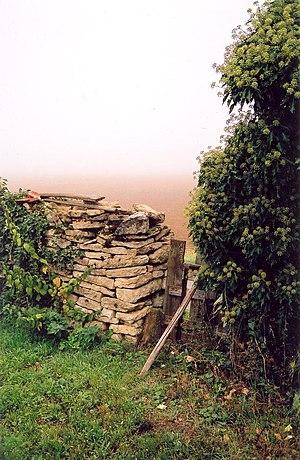
vue sur les ""derrières"""
Semoutiers-Montsaon est une commune française située dans le département de la Haute-Marne, en région Grand Est. Les habitants se nomment les Semonastériens.